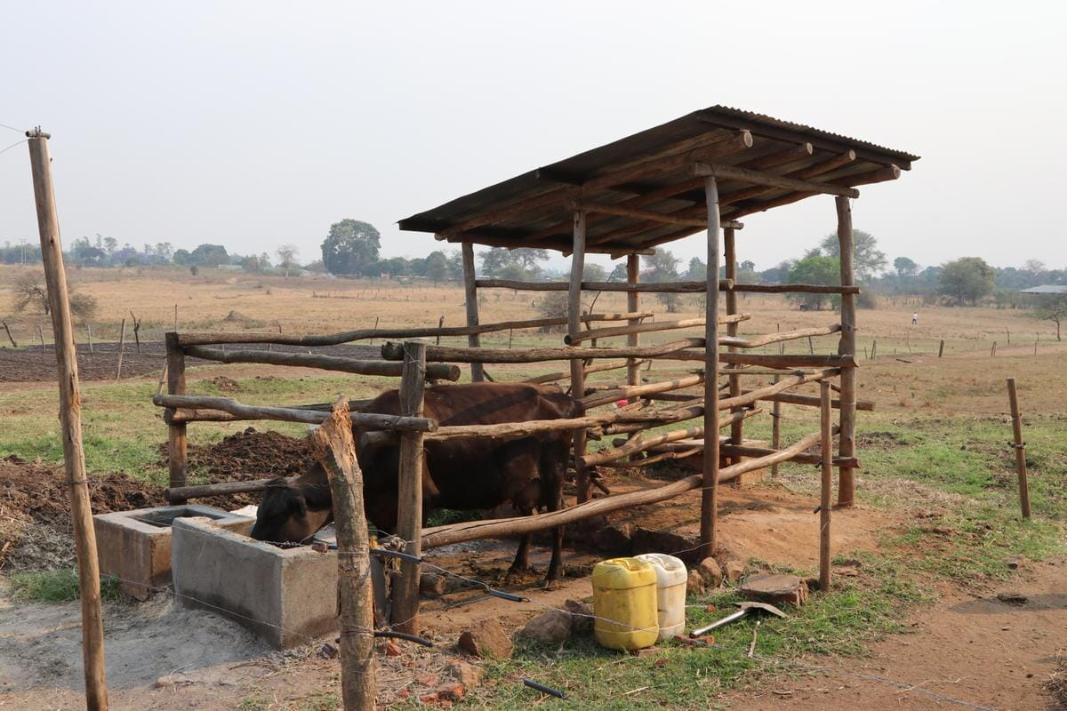
Josho la ngombe alipofungiwa katika miti na sehemu ya mwisho ikiwa ni paa lililoinuliwa la mabati upande mwingine ni mahali pa hori pa kunywa maji  upande wa mbele pakiwa na vibuyu viwili, cha manjano na cheupe nchi ikiwa ni tambarare.